Ángela Aguilar

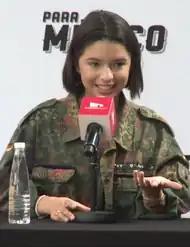
Aguilar in 2018

On March 2, 2018, Aguilar released her first solo album, "Primero Soy Mexicana", produced by her father, Pepe. The album featured eleven well-known ranchera songs previously performed by other prominent music artists, such as Lucha Villa, Rocío Dúrcal, and her grandmother, Flor Silvestre. Aguilar performed the album's first single, "Tu Sangre en Mi Cuerpo" at the 2018 Premios Tu Mundo. On September 20, Aguilar was nominated for Best New Artist, and her album, "Primero Soy Mexicana" was nominated for Best Ranchero/Mariachi Album at the 19th Annual Latin Grammy Awards. At the ceremony, she performed "La Llorona", where she received a standing ovation from the audience. Aguilar received widespread praise from various artists, including Mexican ranchera singer Vicente Fernández for her performance. On December 7, Aguilar's album "Primero Soy Mexicana", was nominated for a Grammy Award for Best Regional Mexican Music Album.